Nyköping Railway Bridge

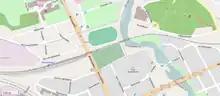
Map showing the bridge over the river. The Nyköping C Railway Station is at the left.

The original 200 tonne bridge was replaced with a new 320 tonne bridge on 11 August 2008. The new bridge is 51m long, 8m wide and 9m tall. The former century-old bridge was lifted out using a boom crane and the new bridge was then put into place using the same crane. The process took 10 minutes. With the new bridge, speed on the rail line can be raised from 30 km/h to 130 km/h.